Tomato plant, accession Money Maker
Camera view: vertical (180 deg); turntable rotation: 0 degrees
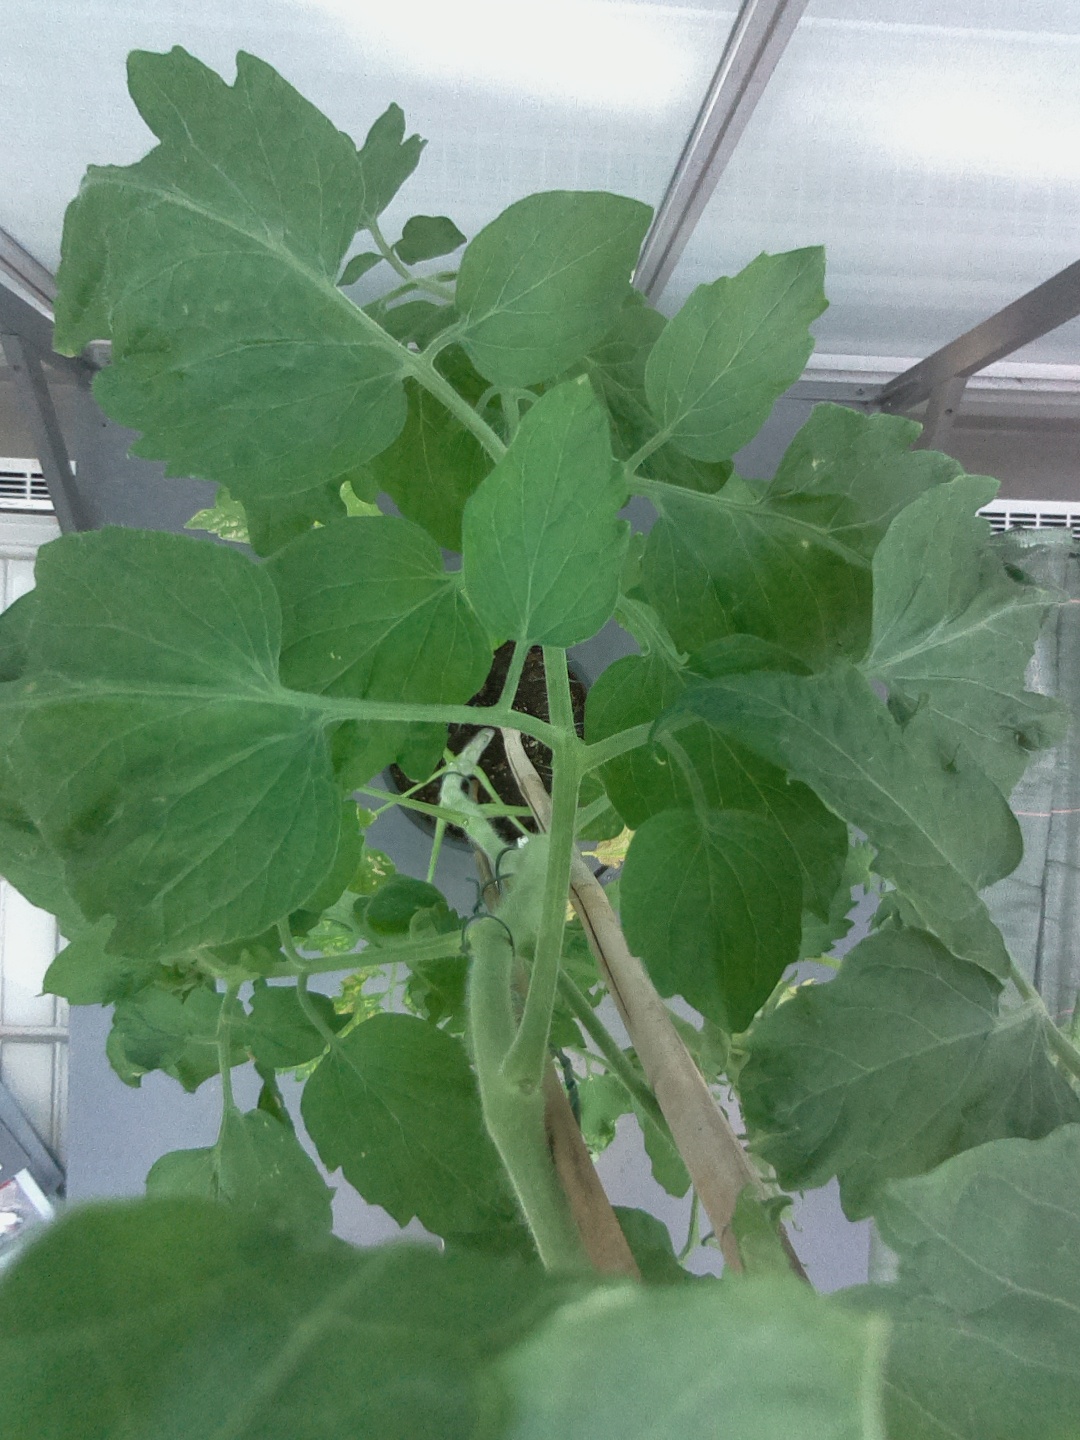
BBCH growth stage 71: 10%-20% of final fruit size